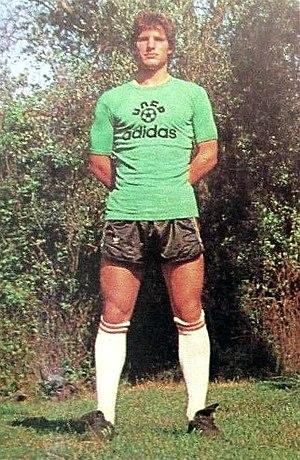
Jean-Luc Ettori est un ancien gardien de but professionnel de football.